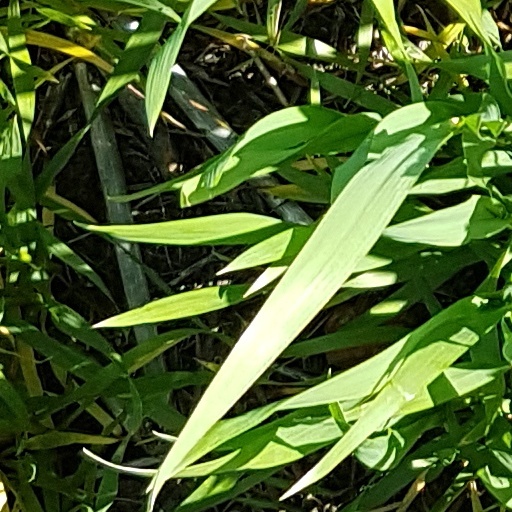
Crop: wheat